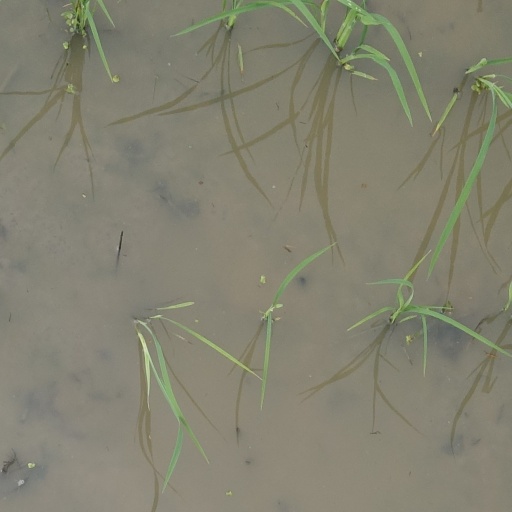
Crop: rice